Saint Louis University

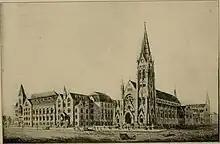
DuBourg Hall, the oldest building on SLU's campus, and St. Francis Xavier College Church in 1909

During the early 1940s, many local priests, especially the Jesuits, began to challenge the segregationist policies at the city's Catholic colleges and parochial schools. After the "Pittsburgh Courier", an African-American newspaper, ran a 1944 exposé on St. Louis Archbishop John J. Glennon's interference with the admittance of a black student at the local Webster College, Fr. Claude Heithaus, professor of Classical Archaeology at Saint Louis University, delivered an angry homily accusing his own institution of immoral behavior in its segregation policies. By summer of 1944, Saint Louis University had opened its doors to African-Americans, after its president, Father Patrick Holloran, secured Glennon's reluctant approval .